Villa DeSales (Aquasco, Maryland)

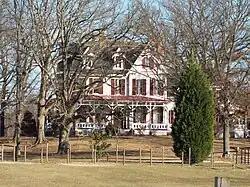
Villa DeSales, December 2008

Villa DeSales, built in 1877–1878, is a large five-by-three bay, three-story frame High Victorian Gothic dwelling with a two-story south service wing, located at Aquasco, Prince George's County, Maryland. The historic home is significant for its architectural character which includes a complex of six 19th century outbuildings. This architectural style is an unusual one in Southern Maryland, an area heavily agricultural historically. The large size of the house, the decorative slate roof, amount and variety of cornice and gable trusses, brackets, and pendants; and the well preserved interior with original Gothic Revival-style lighting fixtures and parlor and bedroom furnishings make the house exceptional. In the rear yard are seven domestic and agricultural outbuildings in good condition. The stable is the only High Victorian Gothic barn or stable in Prince George's County.